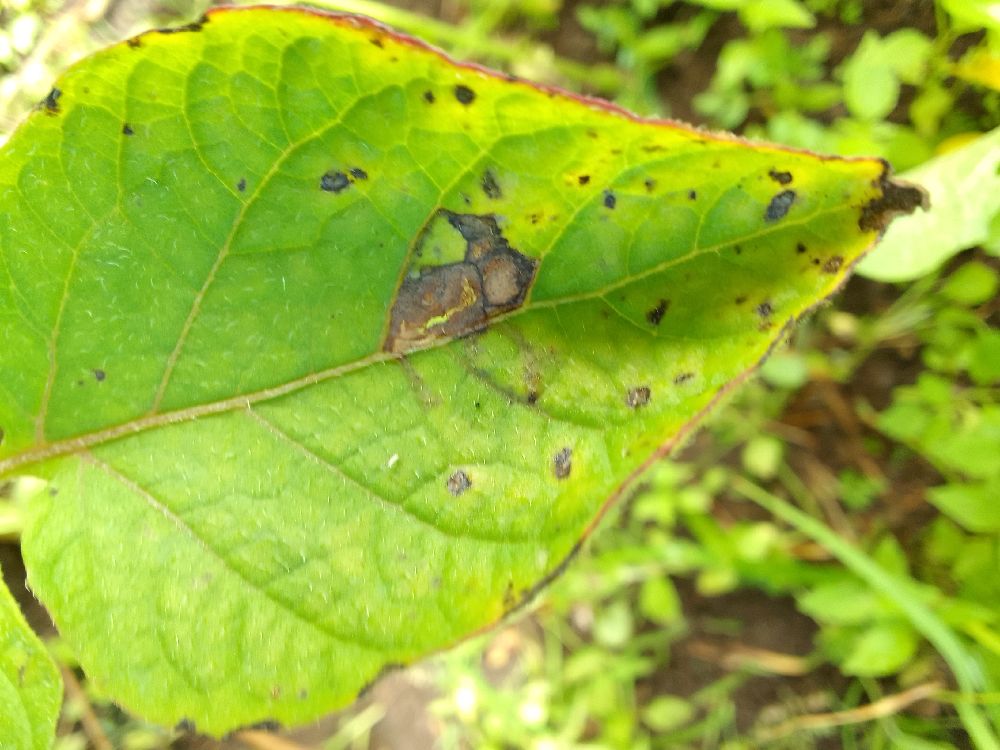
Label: Early blight